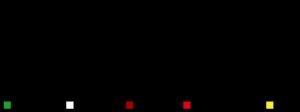
De tyske delstatsparlamenter / Pladsfordeling i grafisk fremstilling
Pladsfordelingen i Landtag Brandenburg
I Tysklands 16 delstatsparlamenter er der i øjeblikket 10 forskellige partier repræsenteret.